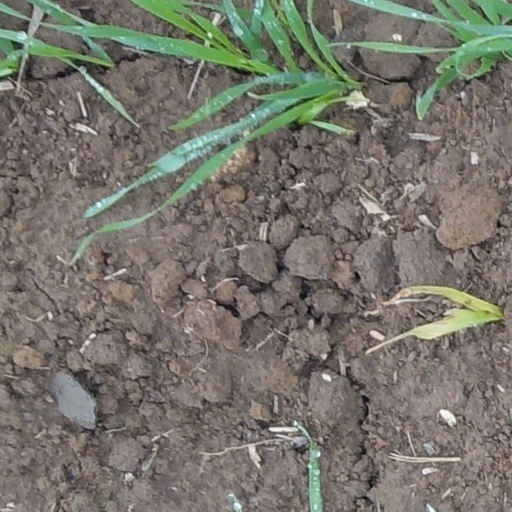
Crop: wheat